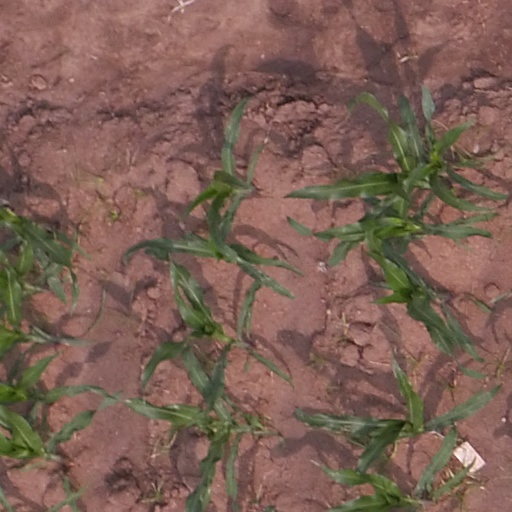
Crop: maize; corn